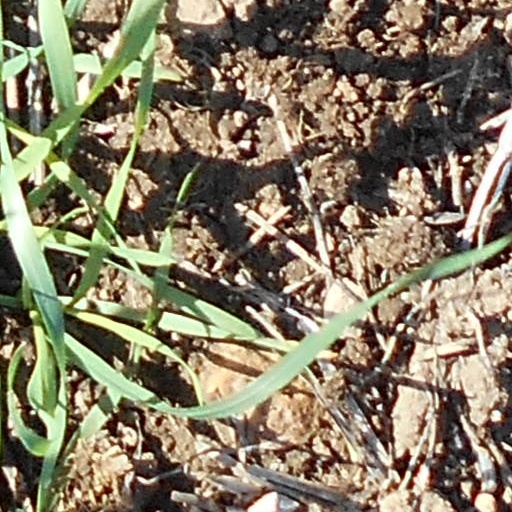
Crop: wheat